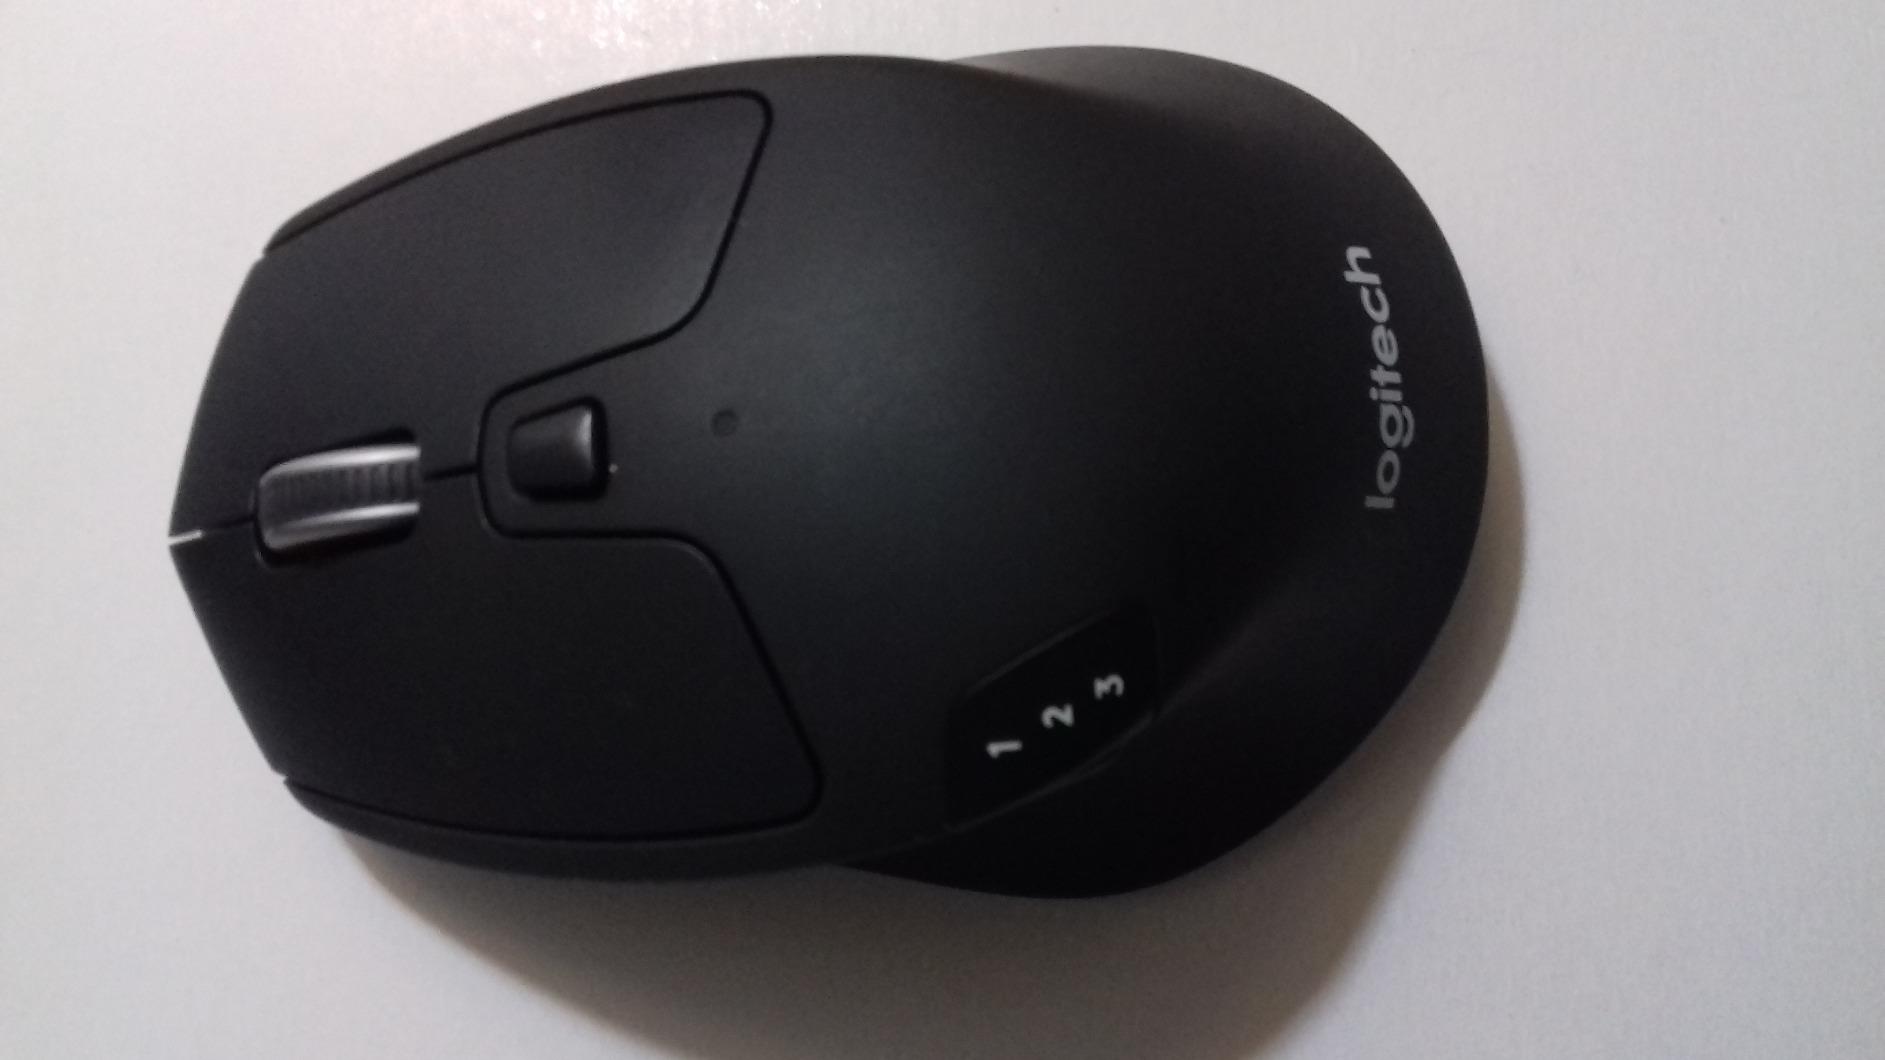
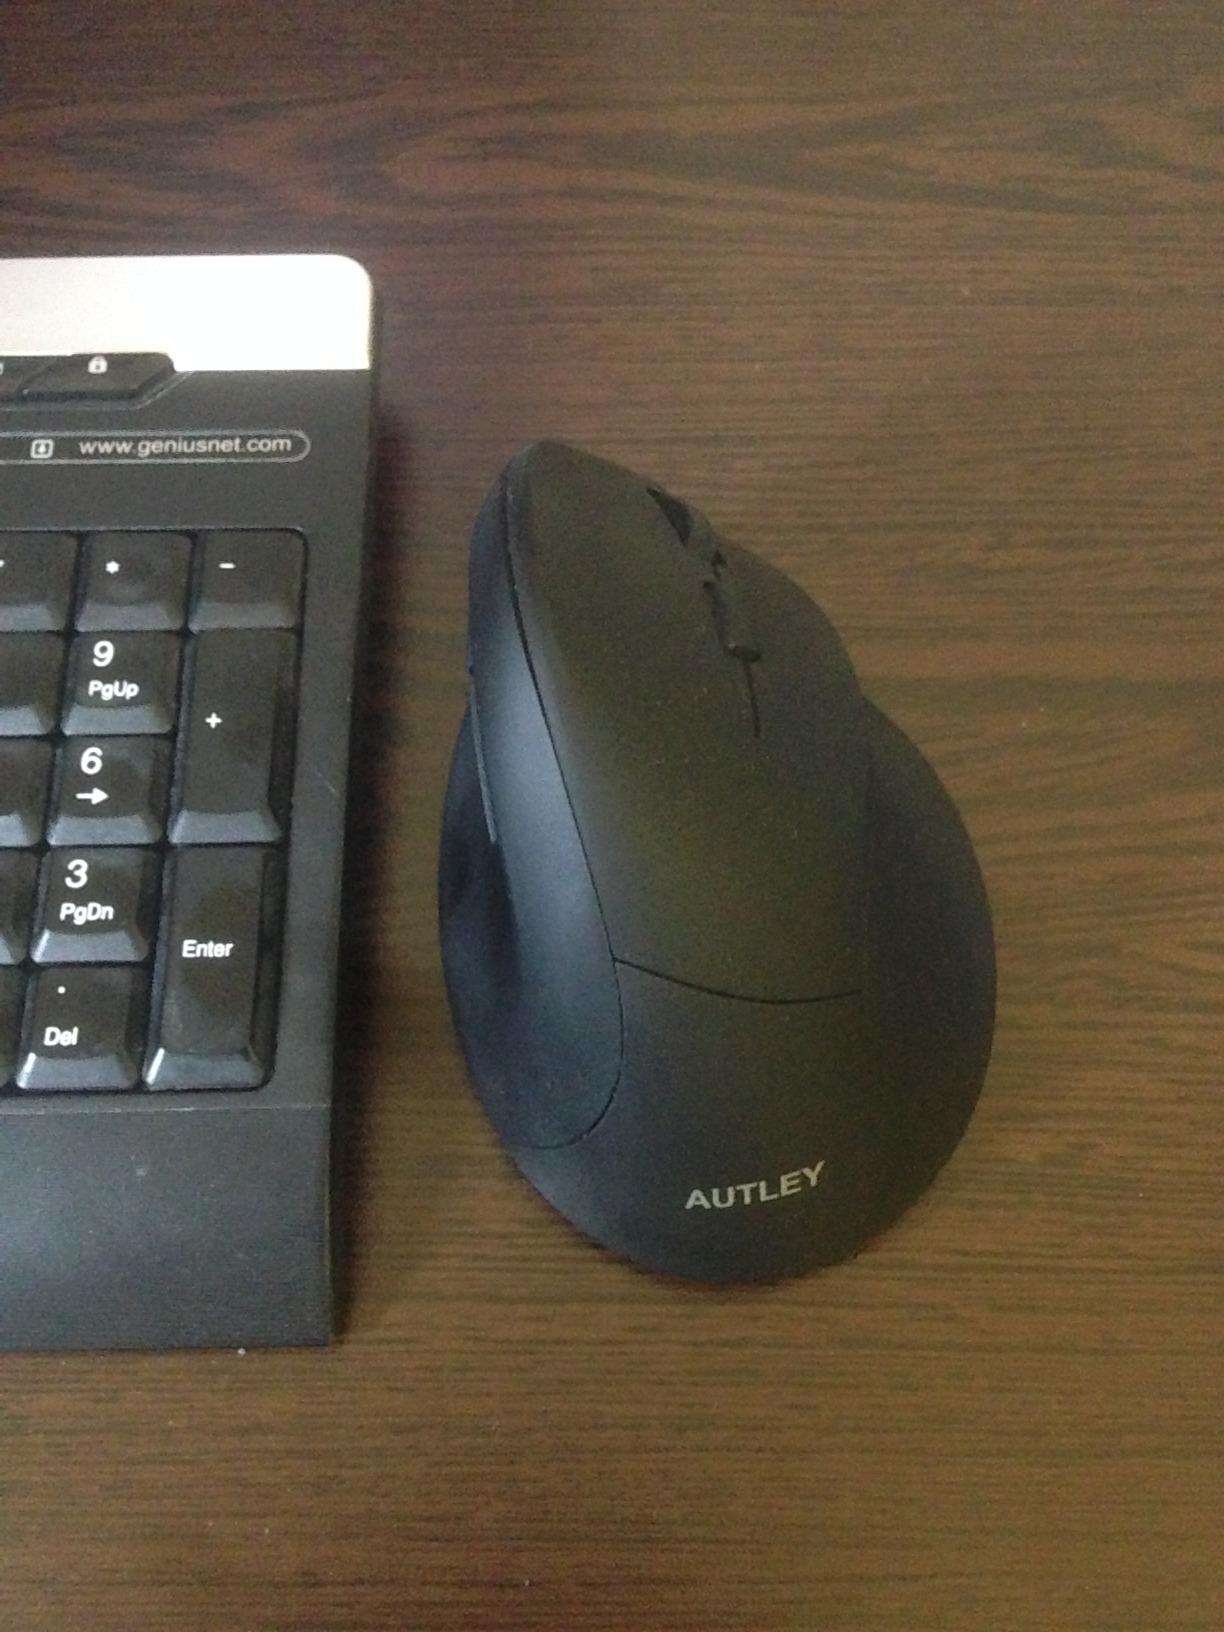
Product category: mouse
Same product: no